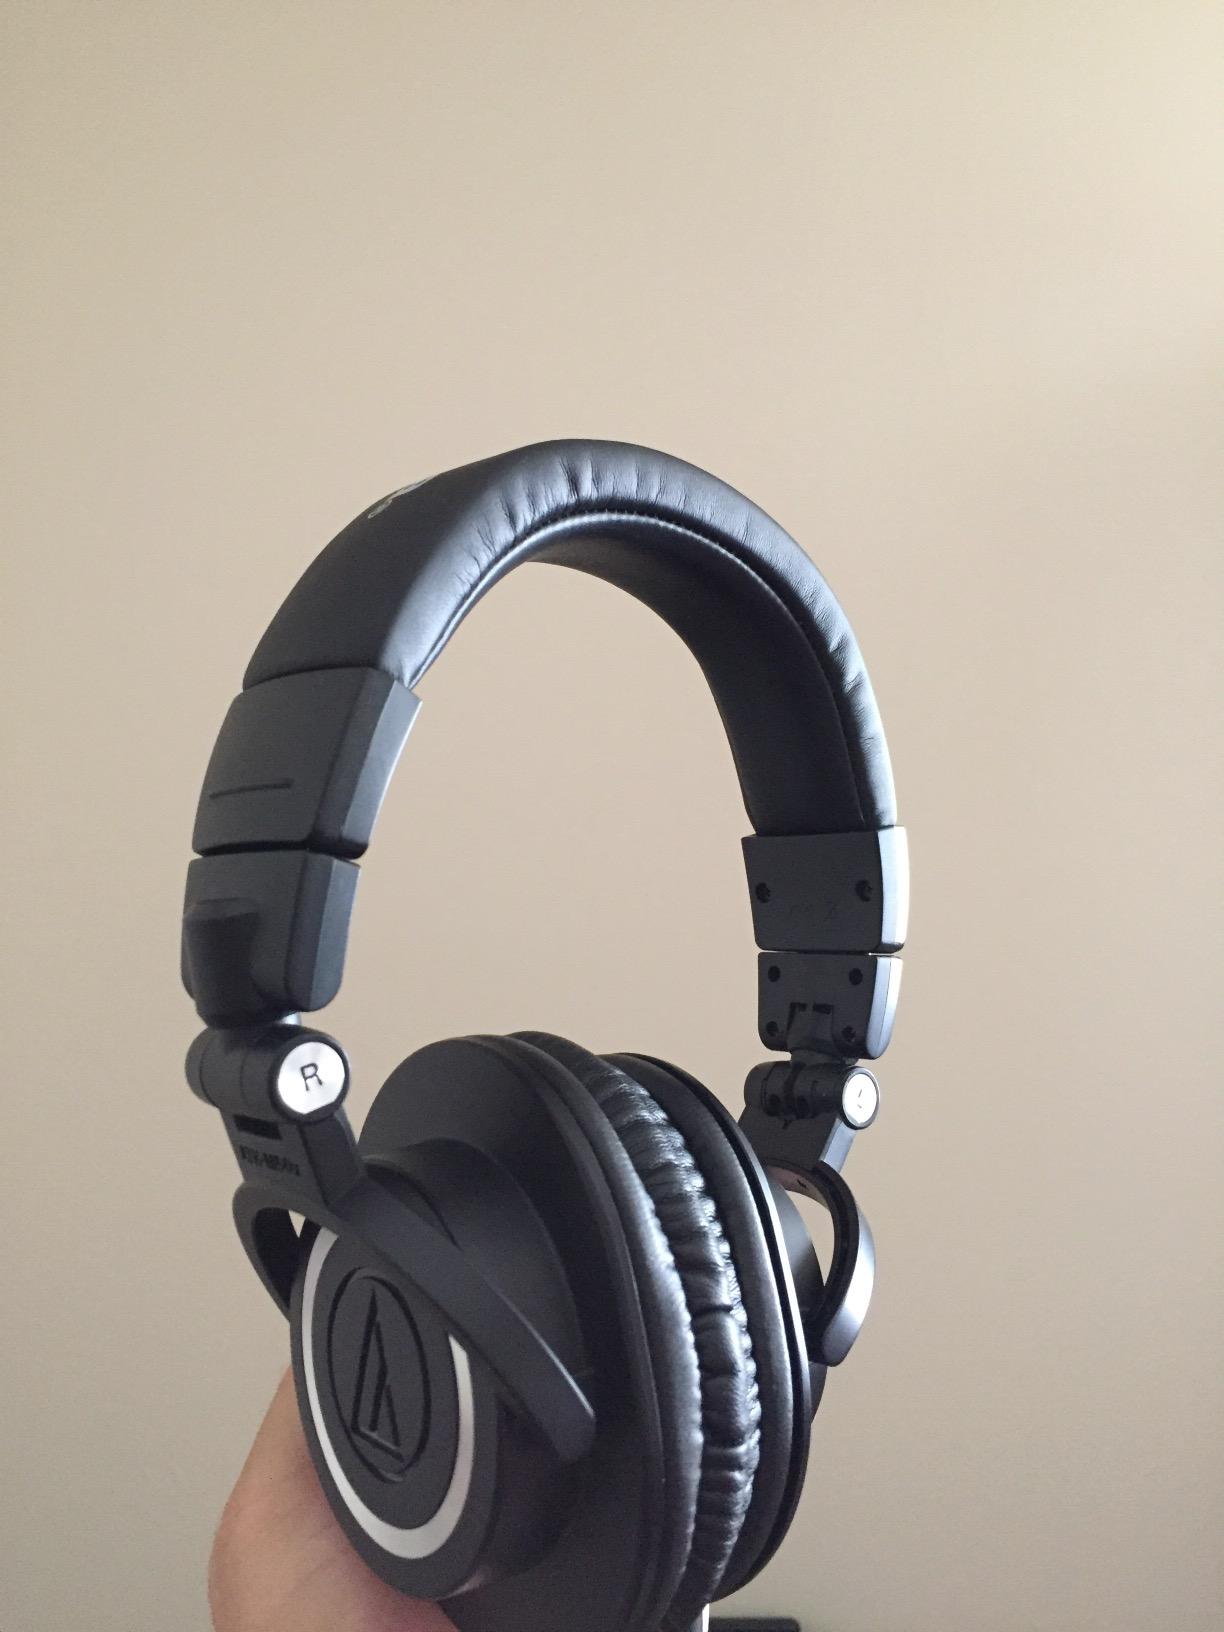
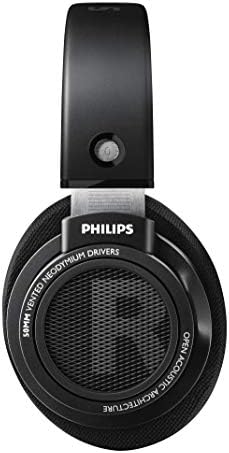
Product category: headphones
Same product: no